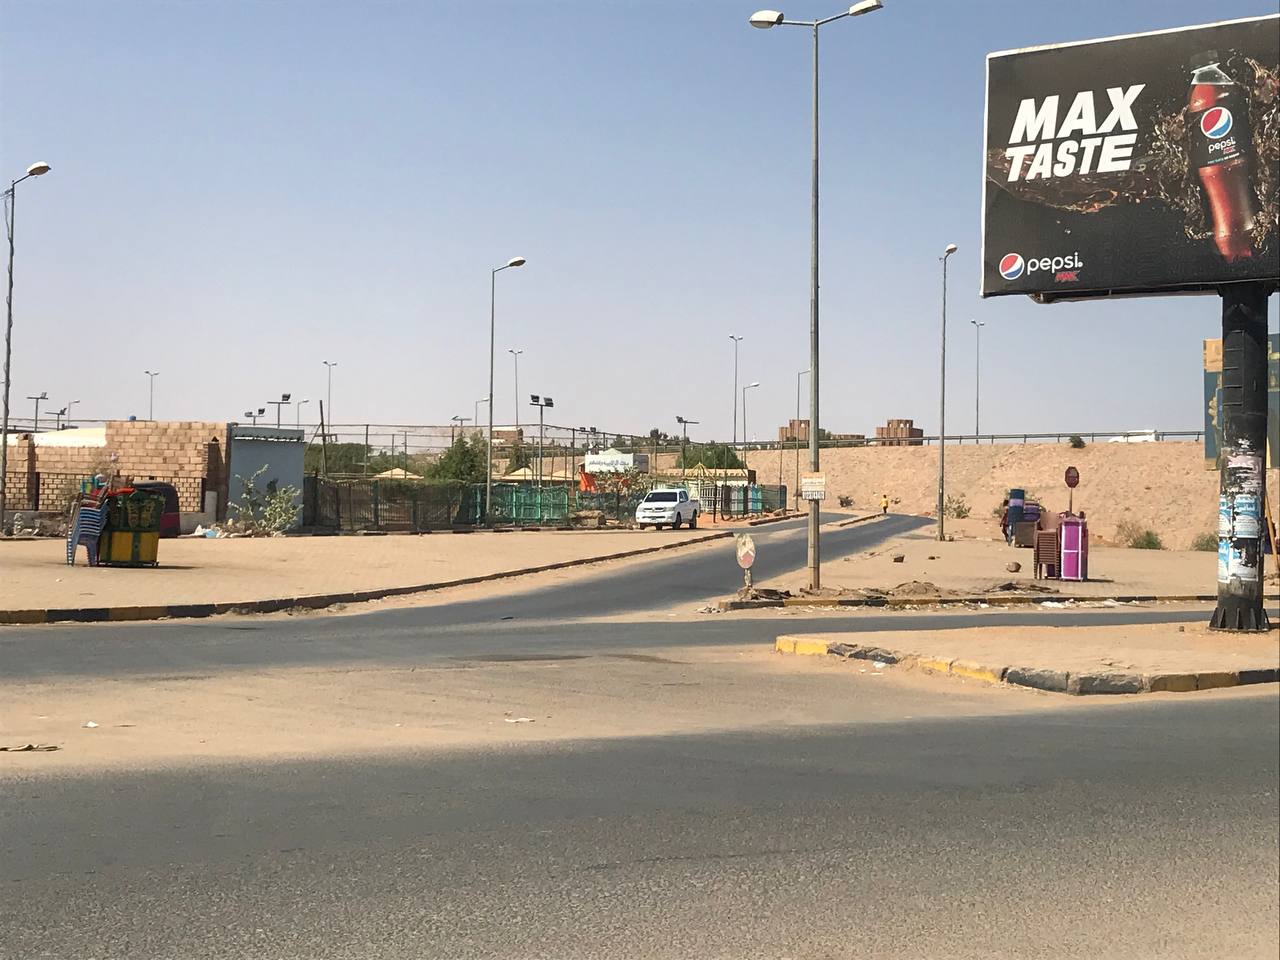
الوصف بالفصحى: تقاطع شارع فيه لوحة إعلانية كبيرة
الوصف بالعامية السودانية: تقاطع شارع فيه لافتة إعلان كبيرة
التصنيف: Urban & City Life
التصنيف الفرعي: Streets and Traffic